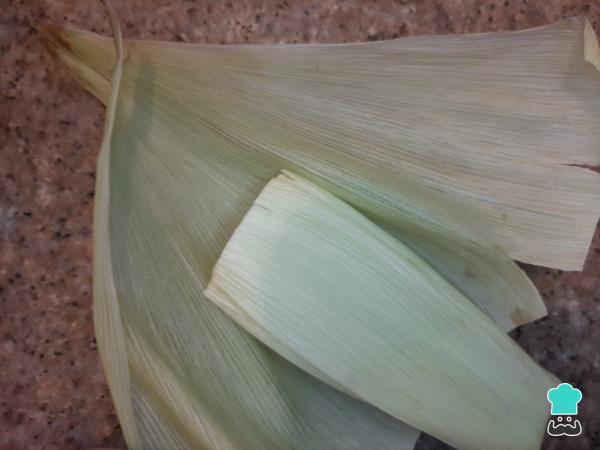
1Coloca la humita encima de otra panca y envuelve nuevamente.